Thomas Hackney

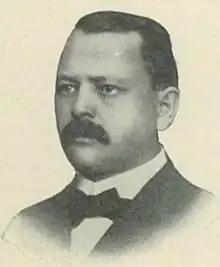
Hackney in the "Official Manual of the State of Missouri 1907–1908"

Thomas Hackney (December 11, 1861 – December 24, 1946) was a U.S. Representative from Missouri.